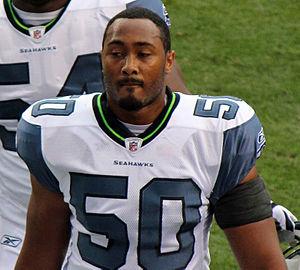
Kenneth Bernard Wright, Jr., dit K. J. Wright, né le 23 juillet 1989 à Memphis, est un joueur américain de football américain.